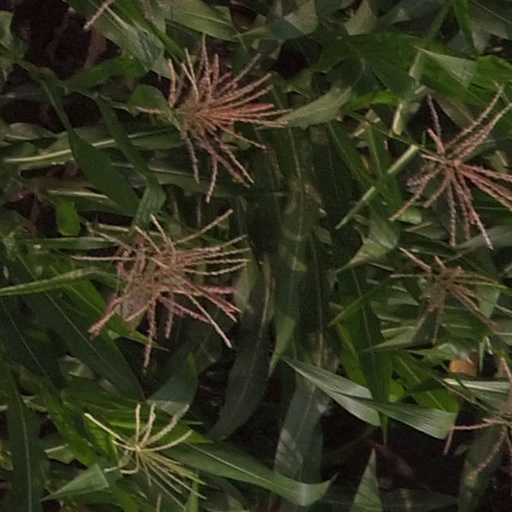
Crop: maize; corn